Tehachapi Energy Storage Project

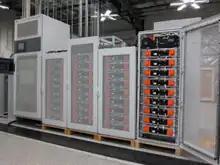
Mini-system used for sub-scale testing and evaluation

The TSP system is constructed of 608,832 lithium-ion battery cells that are enclosed into 10,872 modules of 56 cells each and then stacked in 604 racks. A bi-directional inverter or power conversion system (PCS) provides the DC-to-AC conversion during battery discharging and AC-to-DC conversion for battery charging. The batteries are housed in a building. The TSP system can supply 32 megawatt-hours of energy, at a maximum rate of 8 megawatts. This is sufficient to power between 1,600 and 2,400 homes for four hours. The amount of energy stored at TSP is equivalent to that stored in more than 2,000 Chevrolet Volt hybrid electric vehicles.